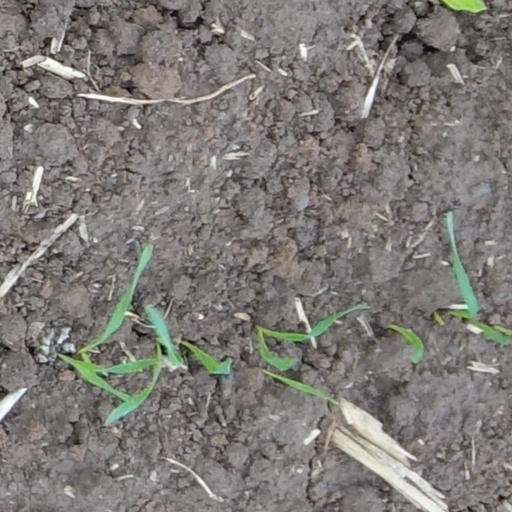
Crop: wheat